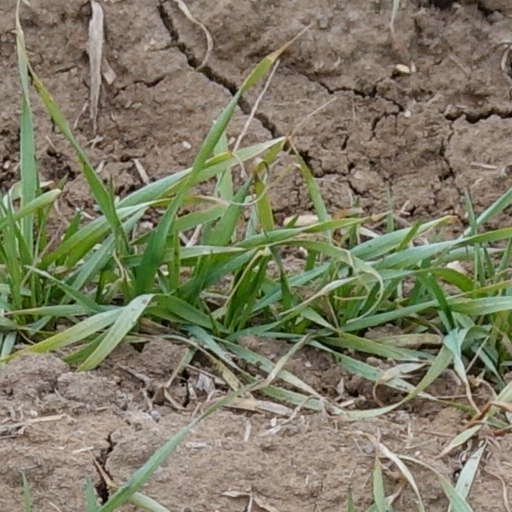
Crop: wheat